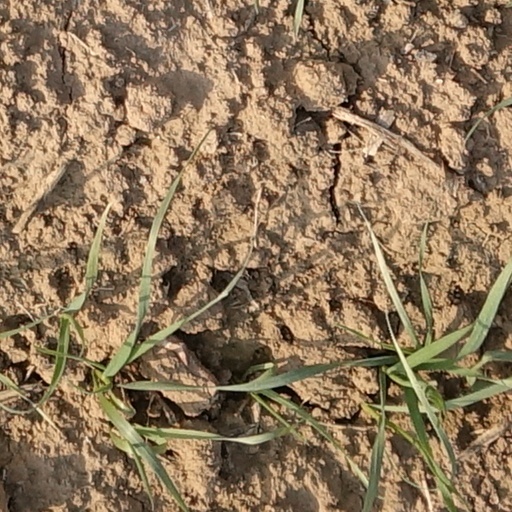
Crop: wheat